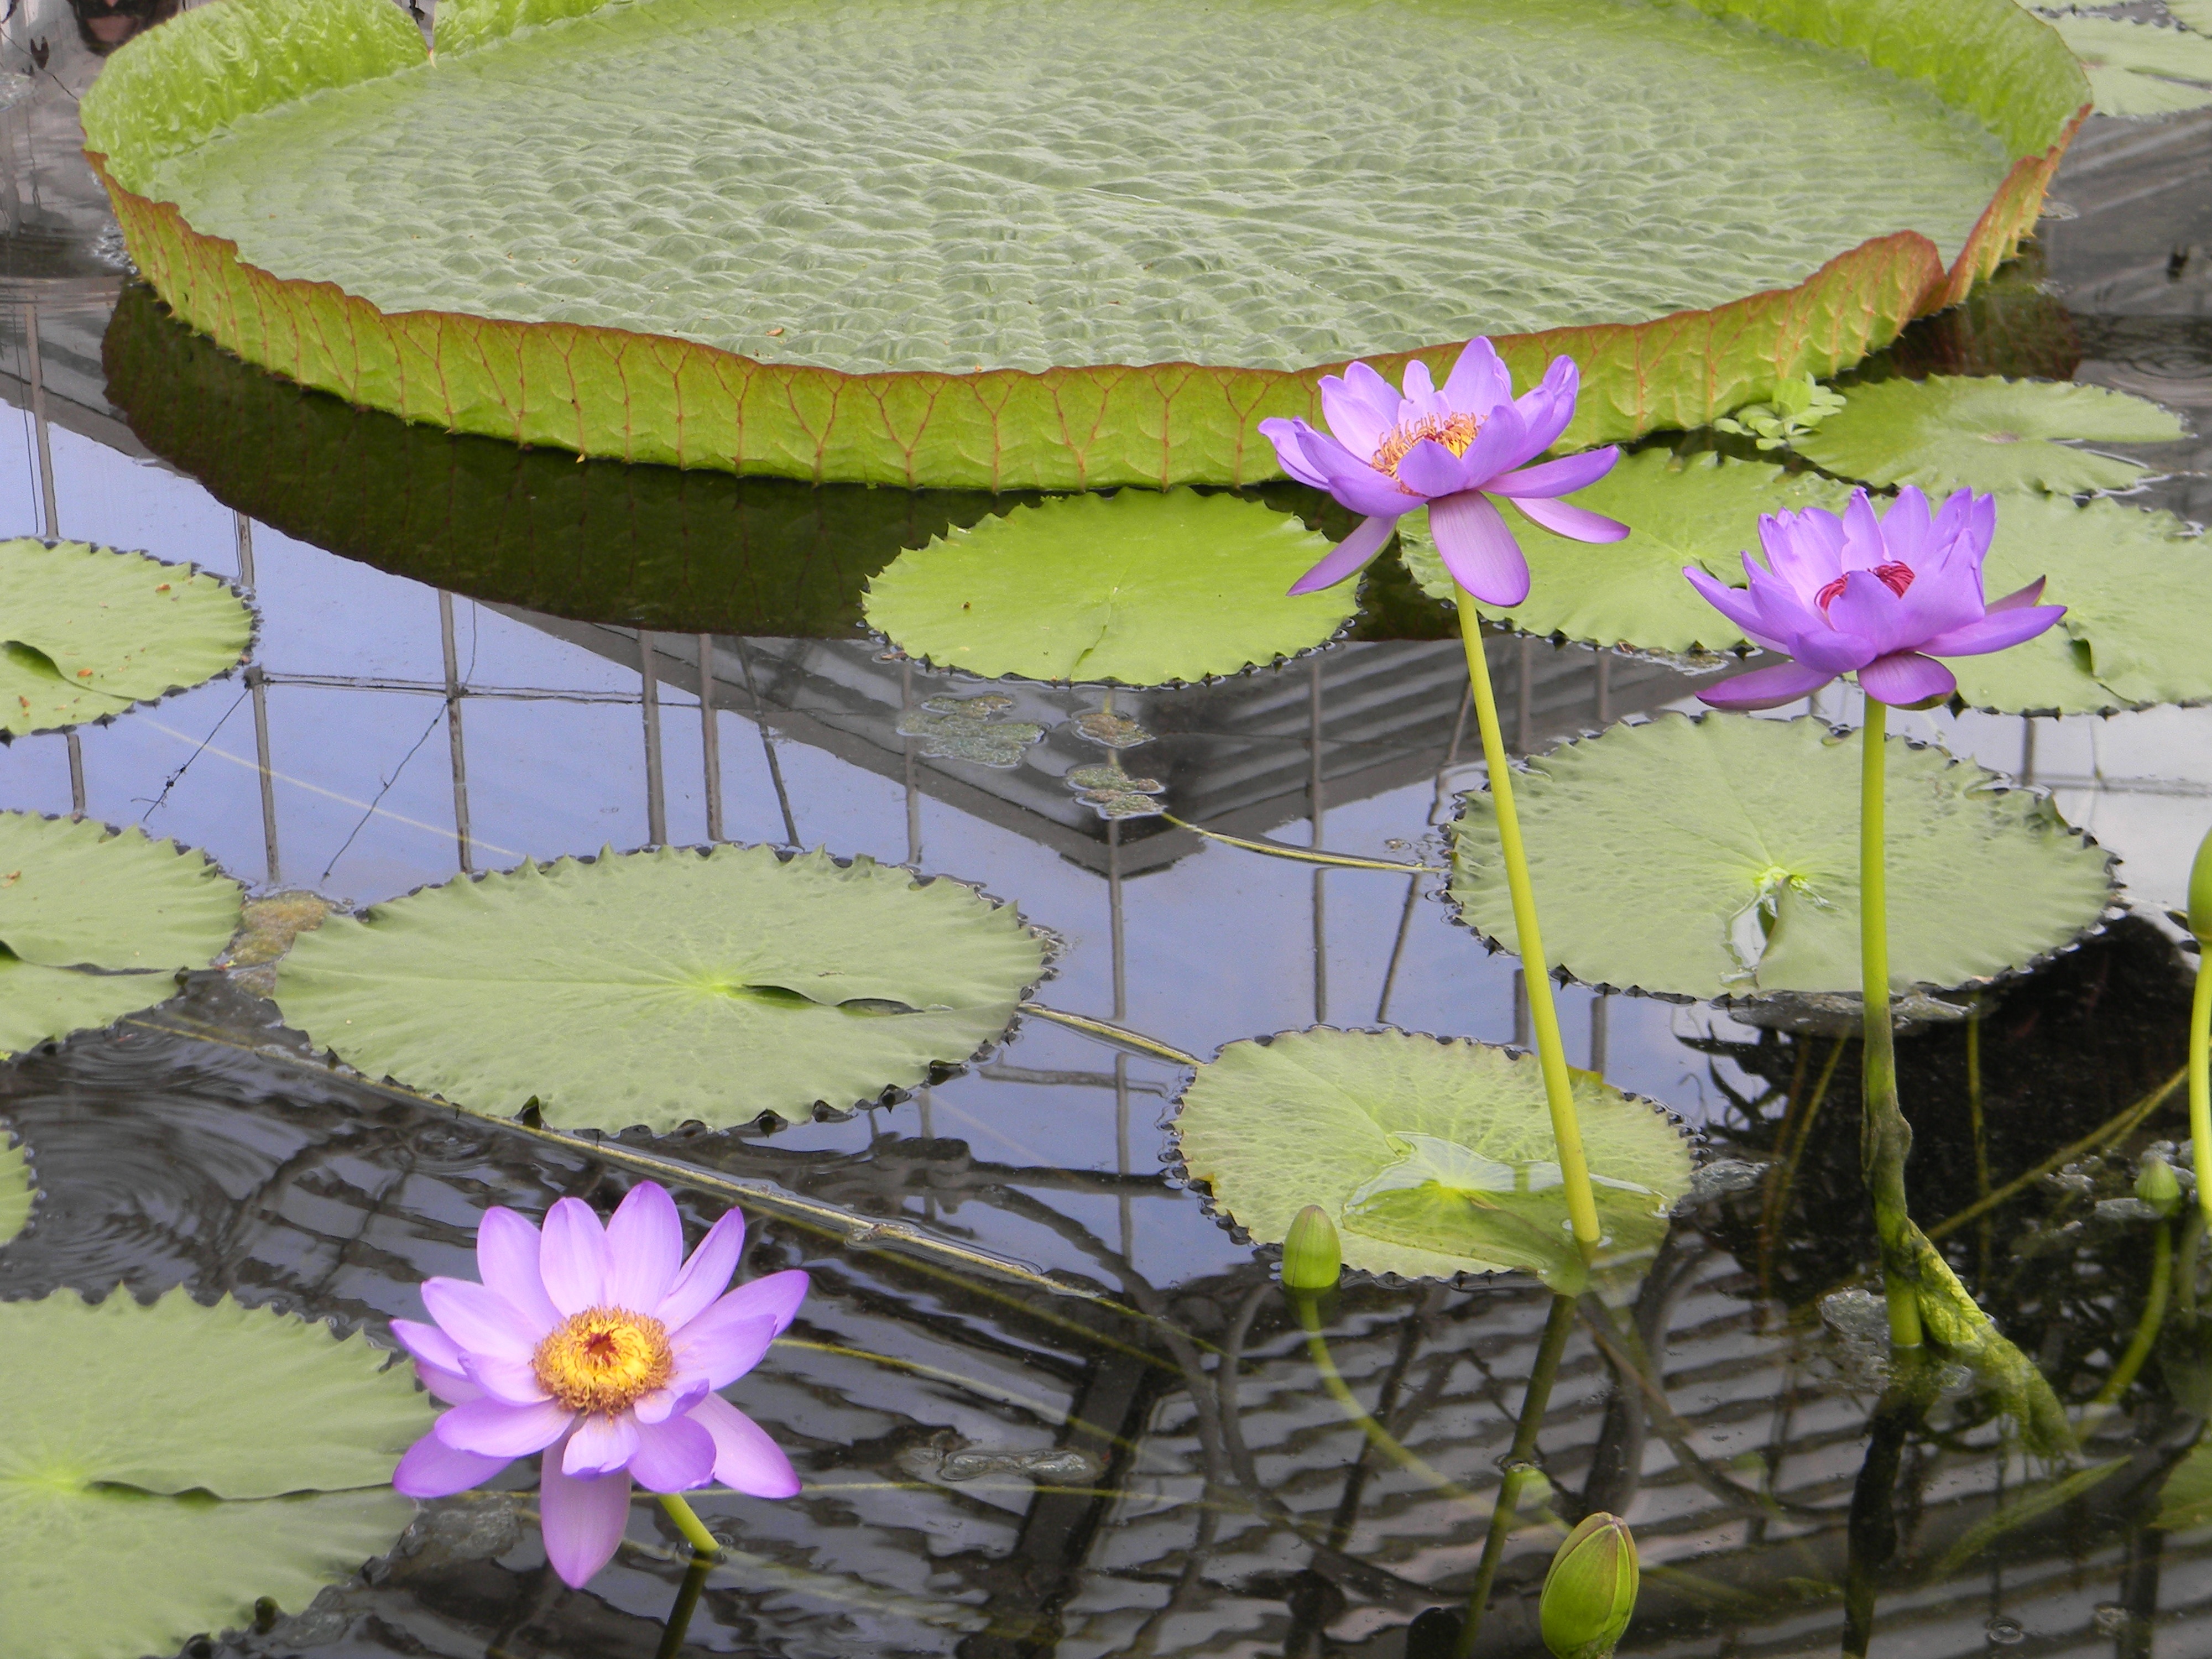
water, blossom, plant, leaf, flower, petal, pond, green, natural, fresh, aquatic, yellow, pink, flora, botanical, lotus, exotic, floristry, waterlily, flowering plant, land plant